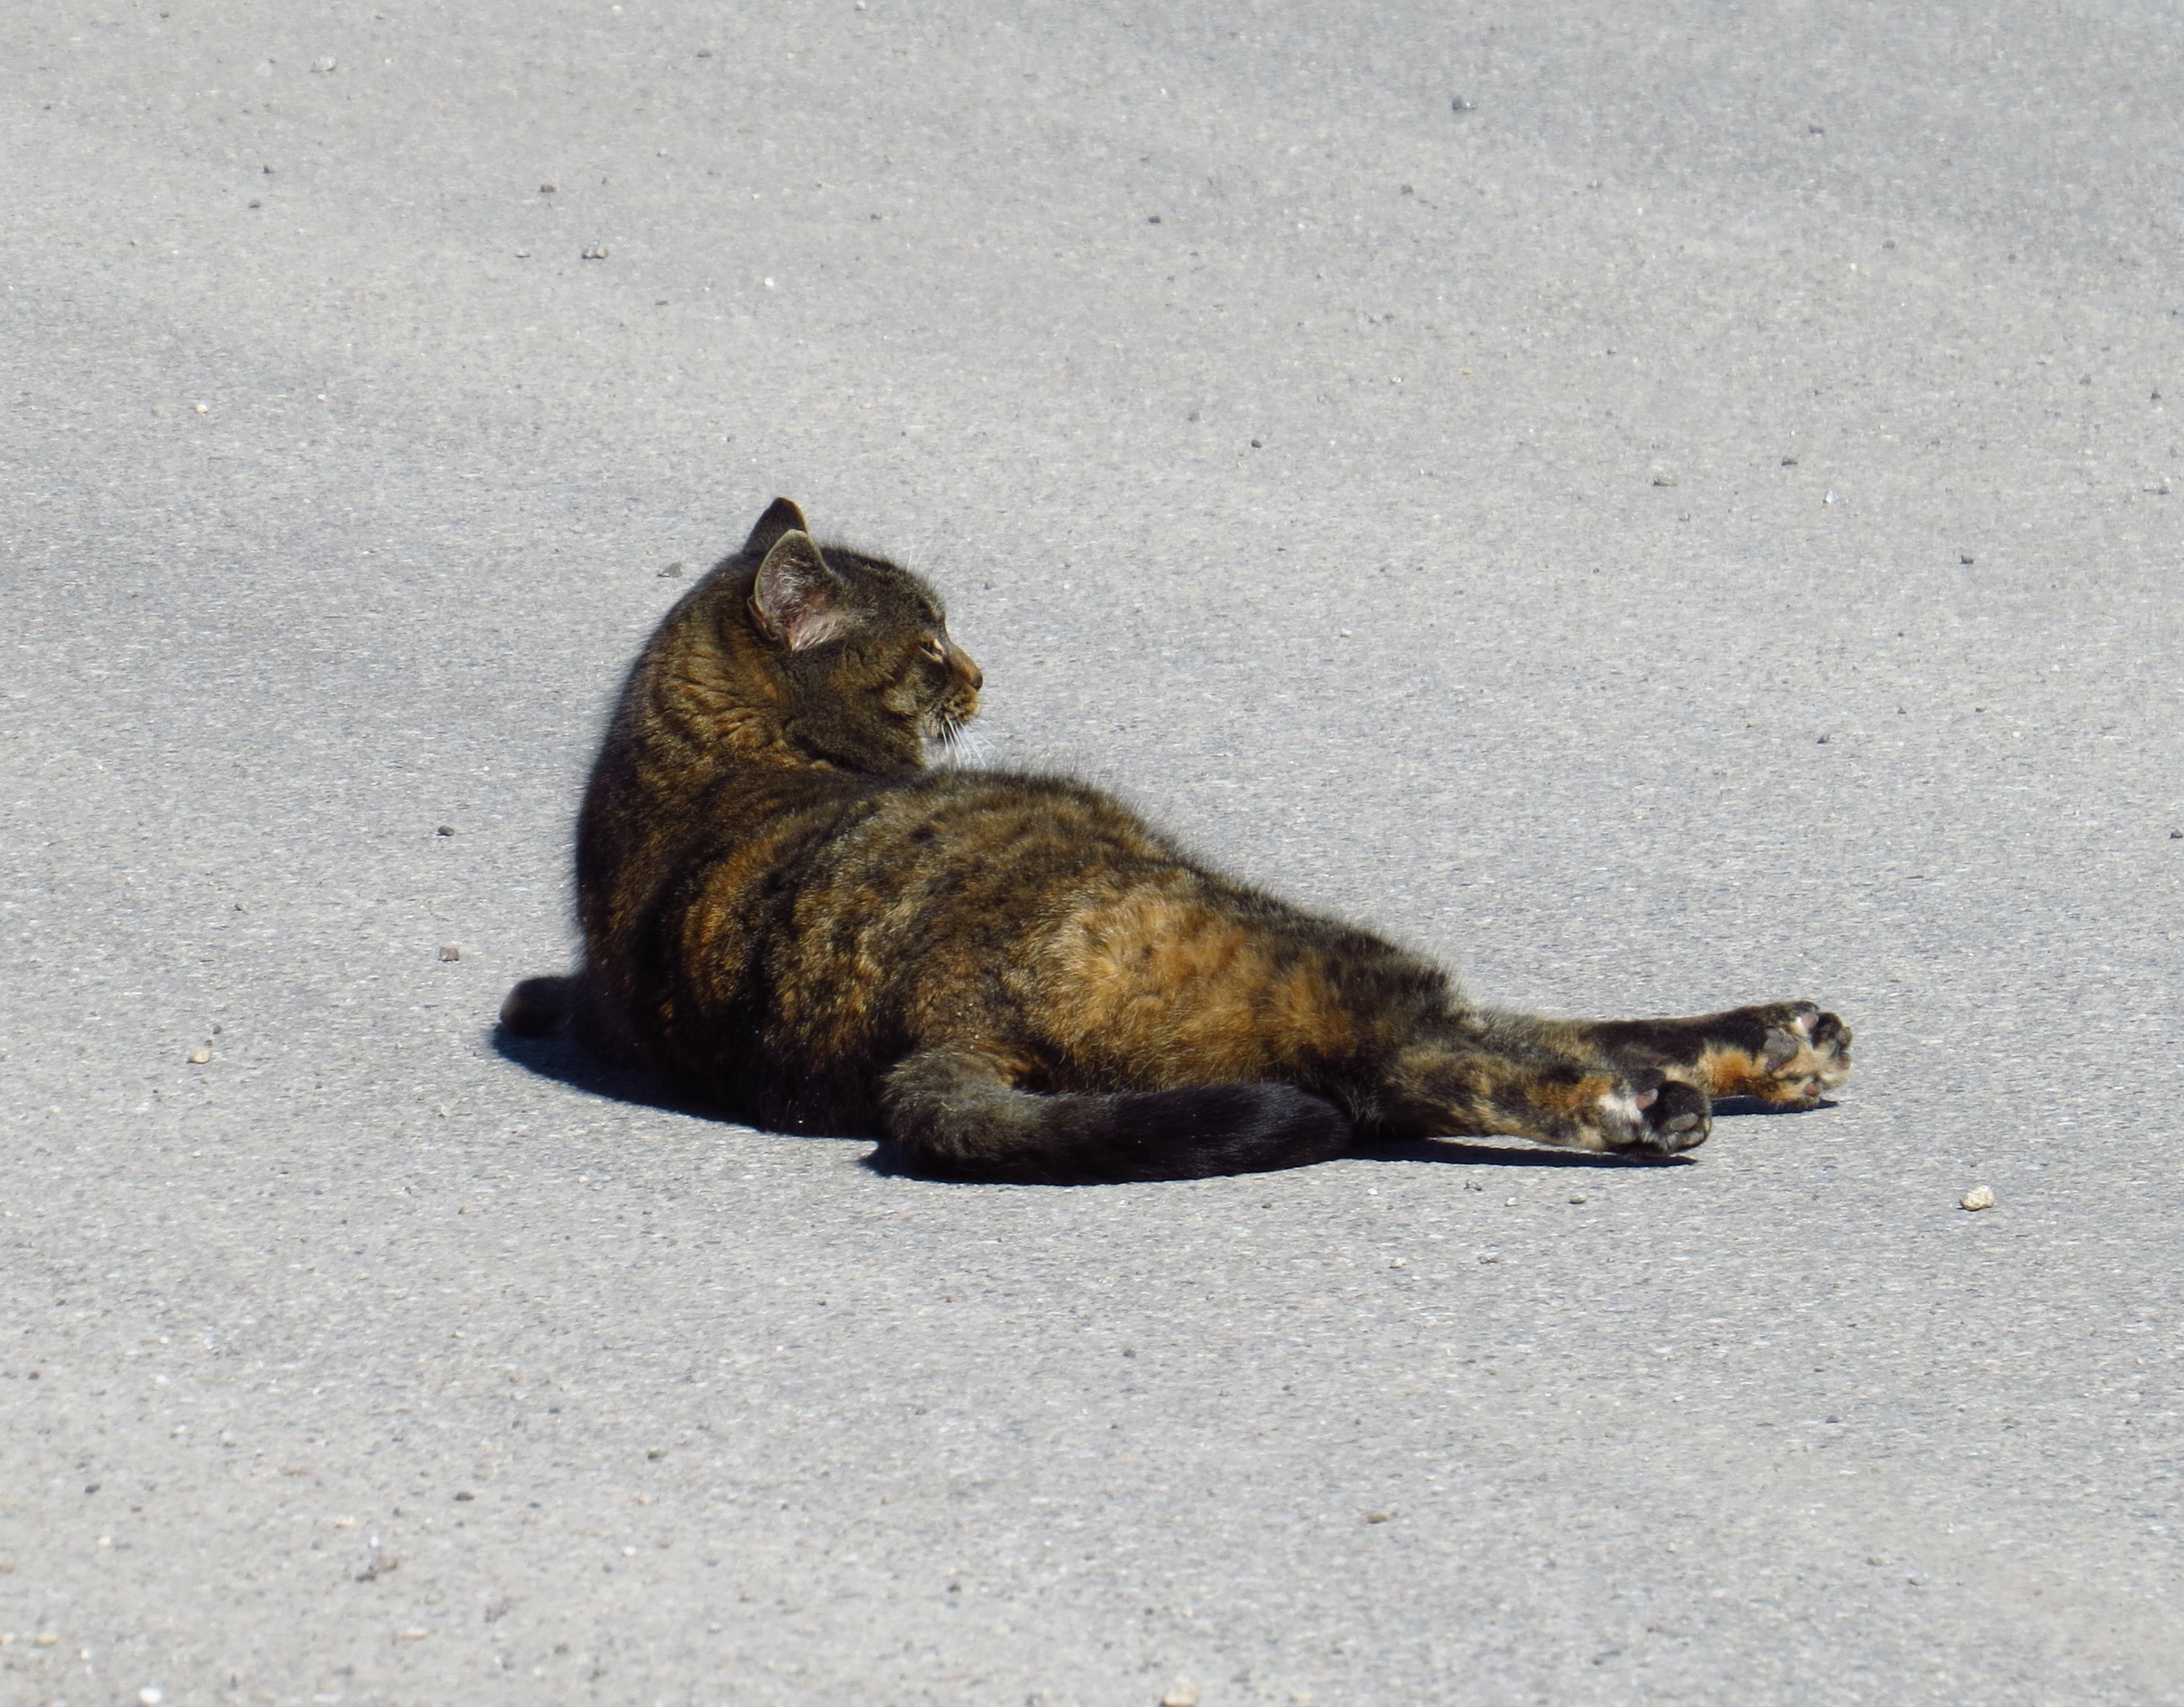
road, ground, wildlife, cat, mammal, squirrel, fauna, pets, vertebrate, out, concerns, small to medium sized cats, cat like mammal